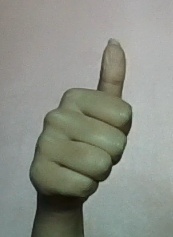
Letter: aleff